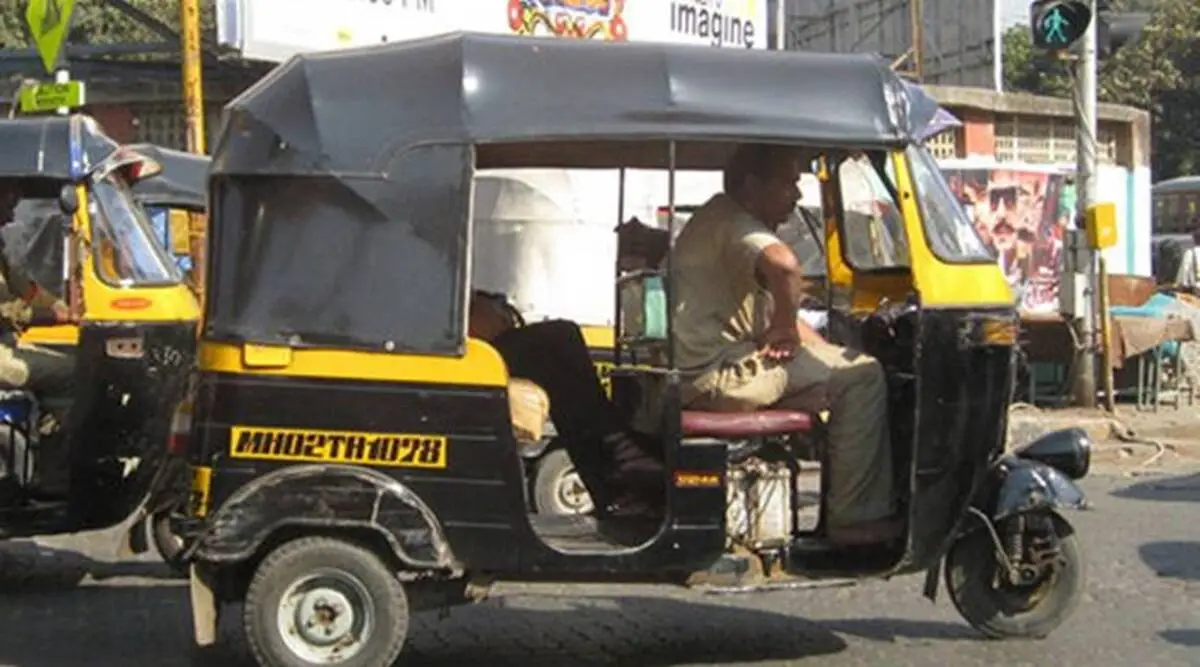
Vehicle type: Auto Rickshaws